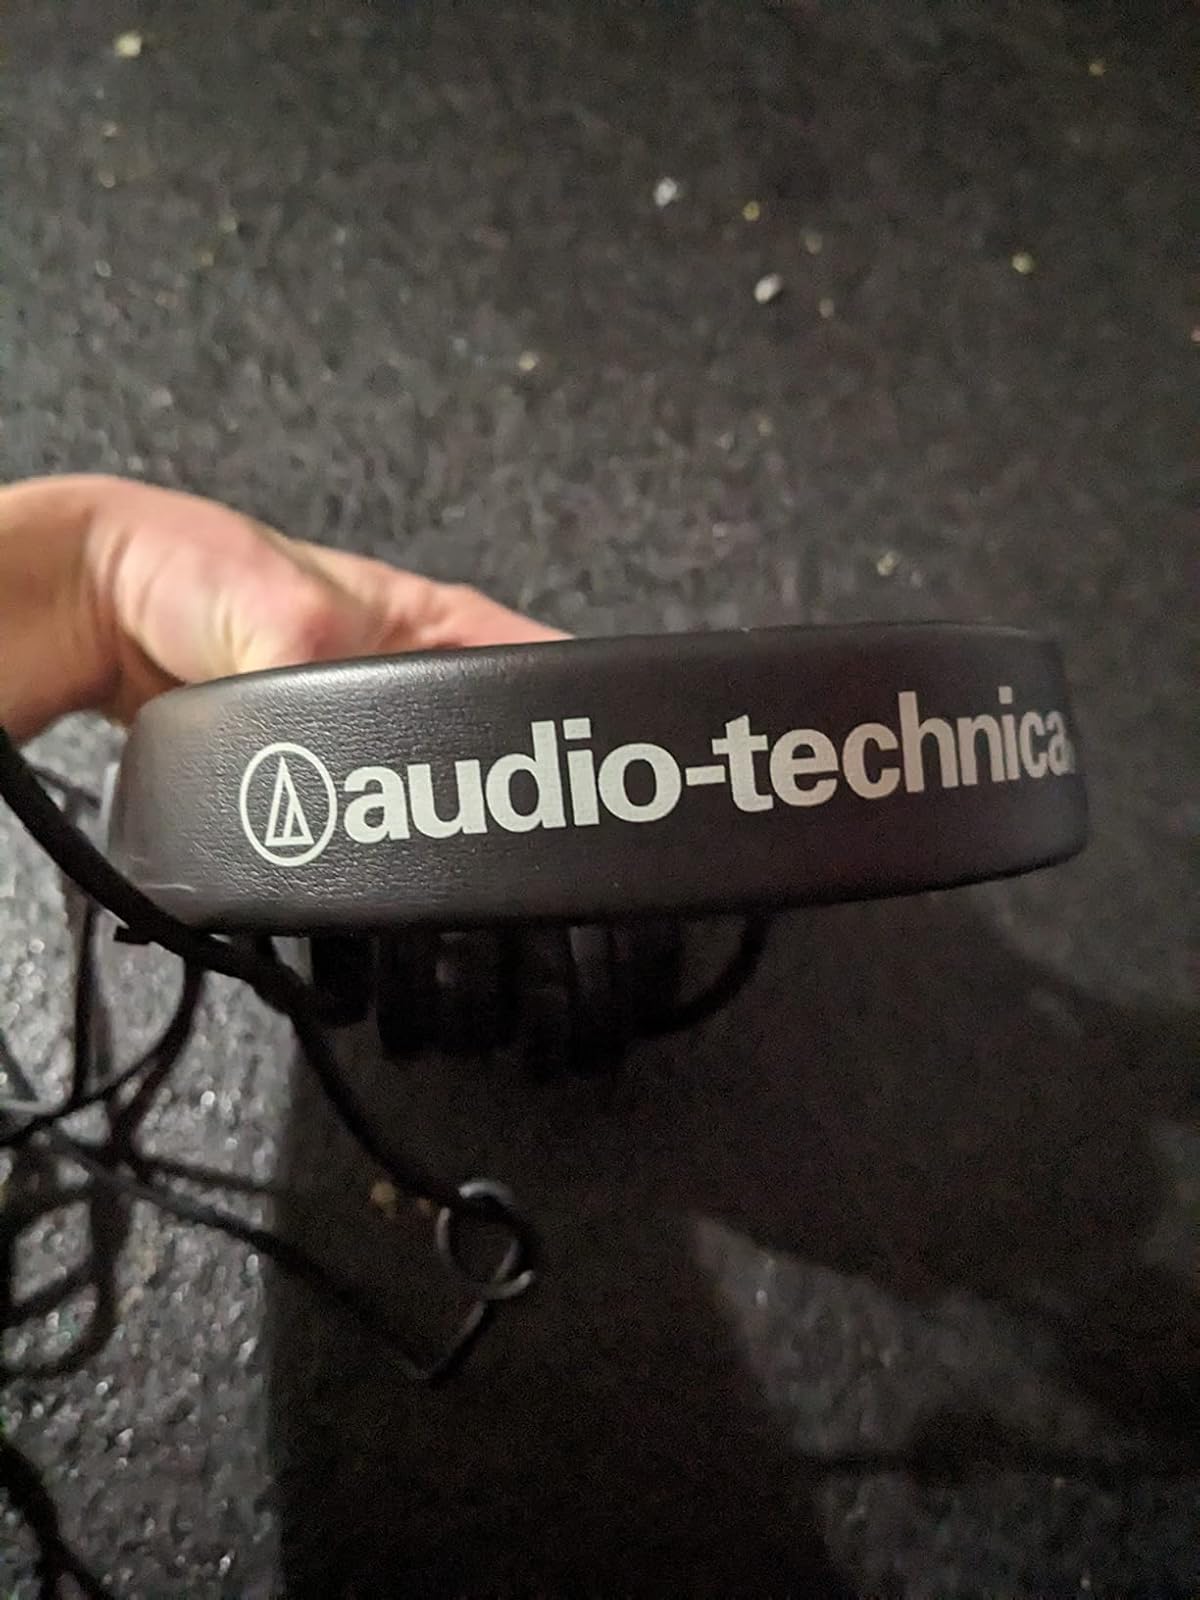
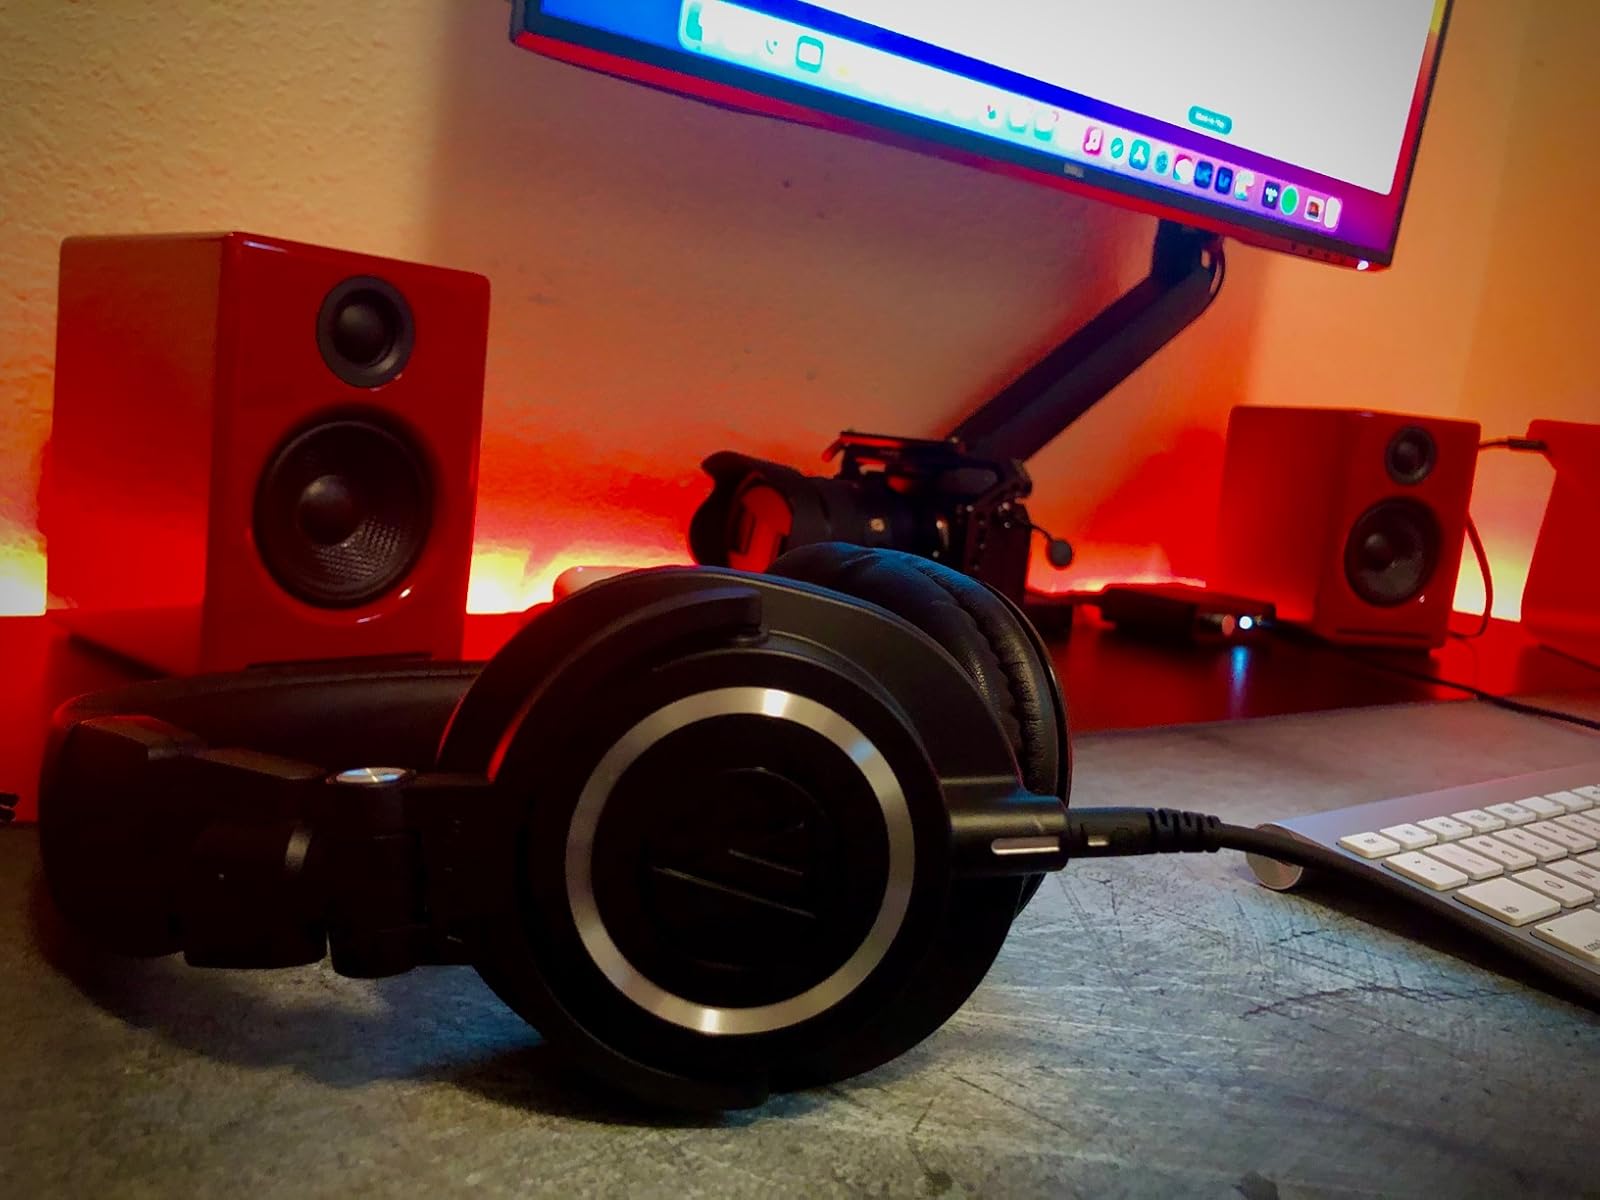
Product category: headphones
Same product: no